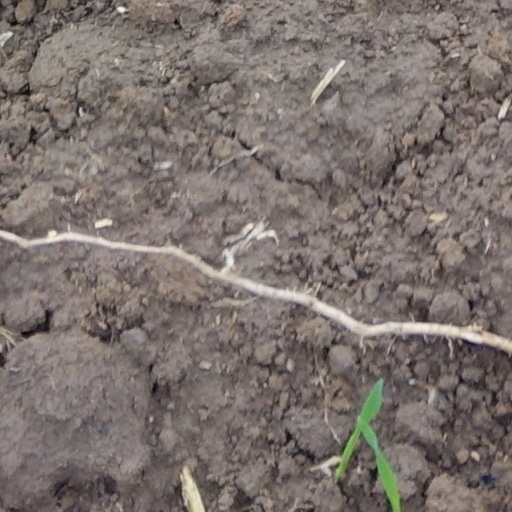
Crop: wheat